Grapefruit

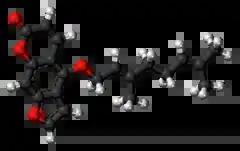
Grapefruit juice contains bergamottin, one of the furanocoumarins which inhibit the metabolism of many drugs, causing multiple side-effects.

White grapefruit varieties include Camulos, Cecily, Duncan, Frost Marsh, Genetic Dwarf Marsh, Hall, Jochimsen, Marsh seedy, Nicholson navel, Perlis, Reed Marsh, Tetraploid, Warren Marsh, and Whitney Marsh.